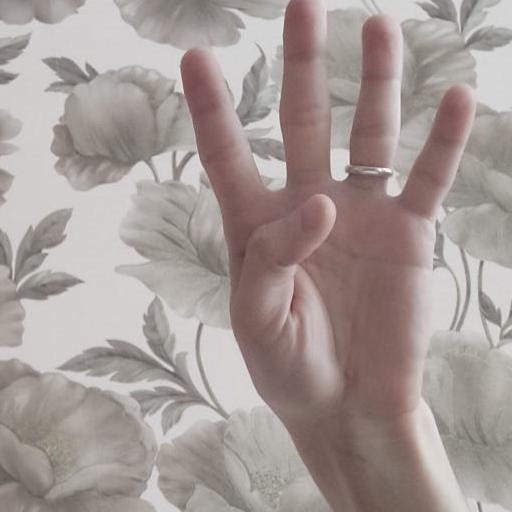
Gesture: four